Aluminosilicate

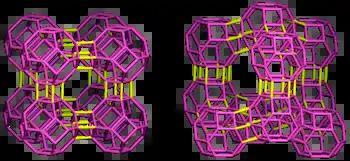
The aluminosilicate framework of LTA-type zeolite (left) and FAU-type zeolite (right). Vertices = Al or Si, oxygen atoms are not shown.

Feldspar is a common tectosilicate aluminosilicate mineral made of potassium, sodium, and calcium cations surrounded by a negatively charged network of silicon, aluminium and oxygen atoms.